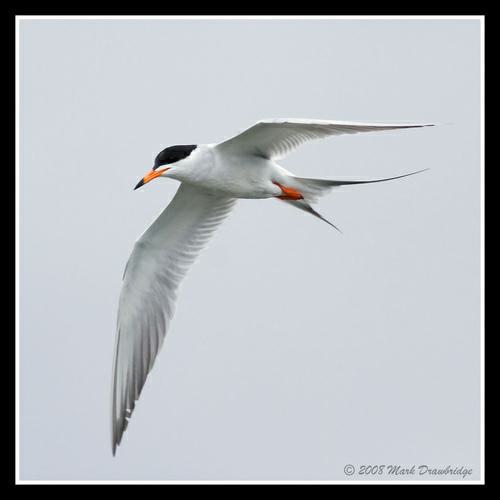
A photo of a forsters tern